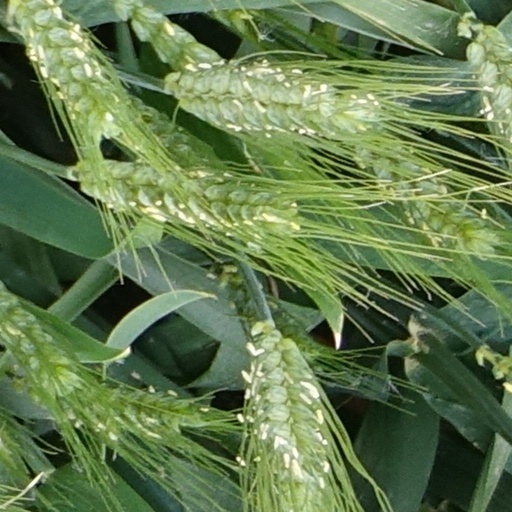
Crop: wheat